Shady Grove Primitive Baptist Church

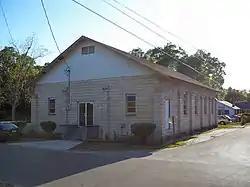

The Shady Grove Primitive Baptist Church is a historic U.S. church in Gainesville, Florida. It is located at 804 Southwest Fifth Street. On October 5, 2005, it was added to the U.S. National Register of Historic Places.